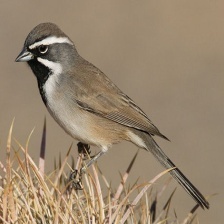
Species: BLACK-THROATED SPARROW
Scientific name: AMPHISPIZA BILINEATA